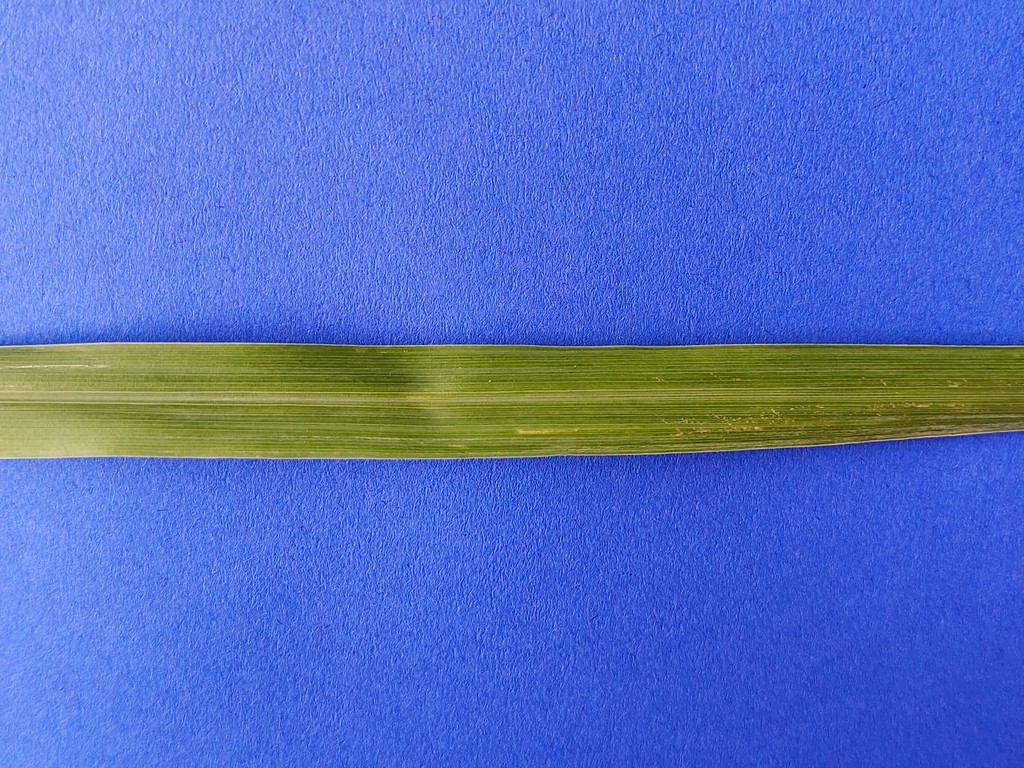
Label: Healthy